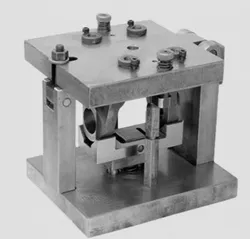
Label: Jigs_And_Fixtures